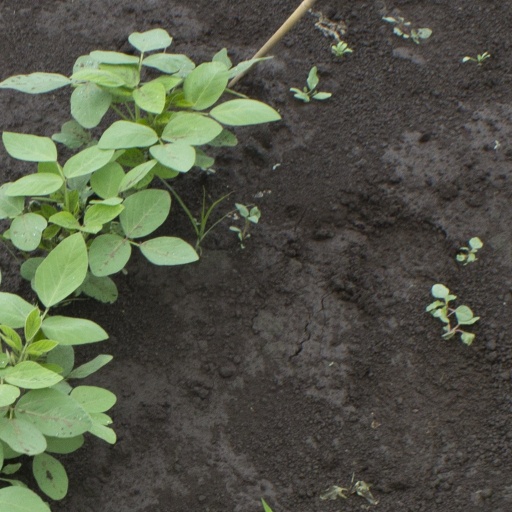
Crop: soybean